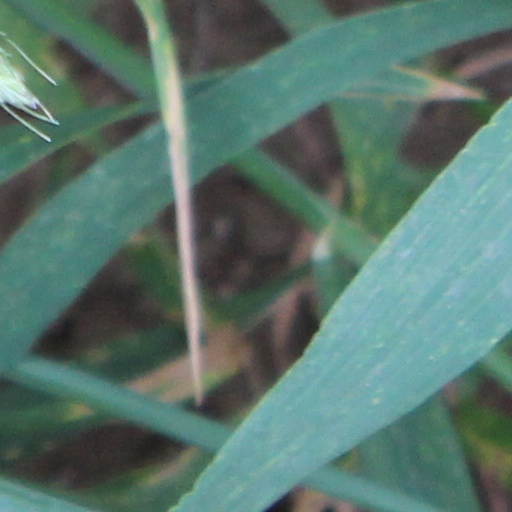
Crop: wheat